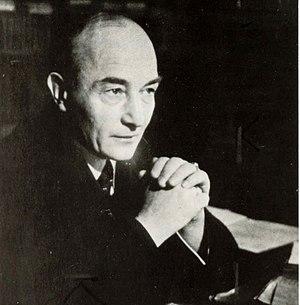
L'apolitisme « est un refus de tout engagement politique à partir de motivations ou de justifications diverses. Il constitue le plus souvent une affirmation d'indépendance de la part de certaines organisations. »
Robert Musil [ˈʁoːbɛɐ̯t ˈmuːzɪl], né le 6 novembre 1880 à Klagenfurt en Carinthie et mort le 15 avril 1942 à Genève, est un ingénieur, écrivain, essayiste et dramaturge autrichien.